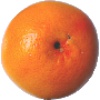
Label: pink_grapefruit